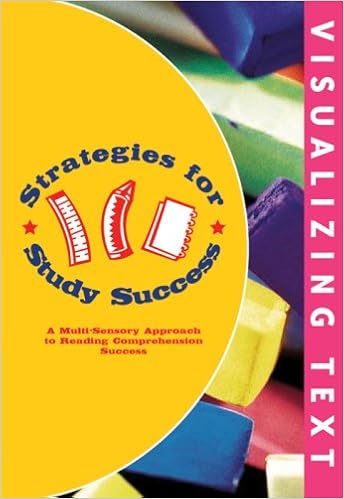
Strategies for Study Success, Visualizing Text
Category: Books
About the Author Emily Levy is the founder of EBL Coaching, a supplemental education company that offers individualized one-on-one tutoring, after school, and summer programs. She is also the author of Strategies for Study Success, a study skills workbooks series emphasizing Test Taking, Note Taking, Reading Comprehension, Writing, and Summarizing strategies. This workbook series is currently used at schools nationwide. Emily studied at Brown University and received her Masters Degree in Special Education from Nova University in Florida. She performed a five-year research study developing an alternative strategy for teaching reading comprehension and won a fifth place Westinghouse Science and Talent Award for this research. She has spoken at international conferences, including the International Dyslexia Association, the Rodan International Science Academy, and the Ministry of Education in Riga, Latvia. Emily is currently expanding EBL Coaching to various cities nationwide.
Features: Visualizing Text helps students build reading comprehension and critical thinking skills. Learning to visualize text is an important study skills strategy for academic success. Many students with strong reading comprehension sills automatically visualize as they read. Most students, however, need this strategy systematically taught to them. By practicing the step-by-step, picture-by-picture exercises in this workbook, students learn how to visualize and process information that they read and hear.